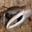
Label: cra